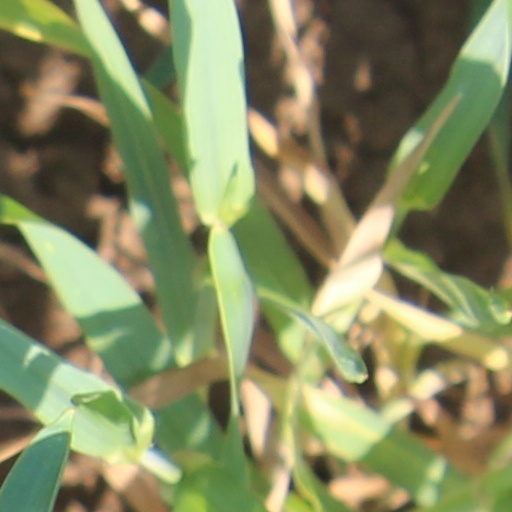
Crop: wheat